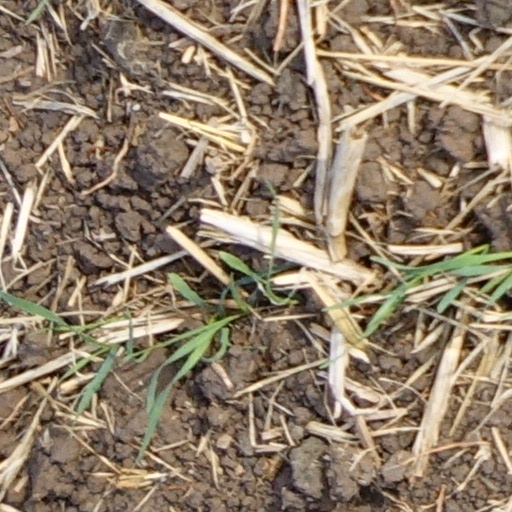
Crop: wheat